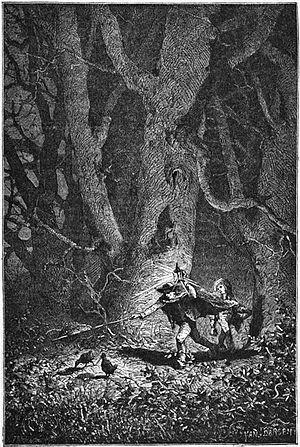
Légende d'époque